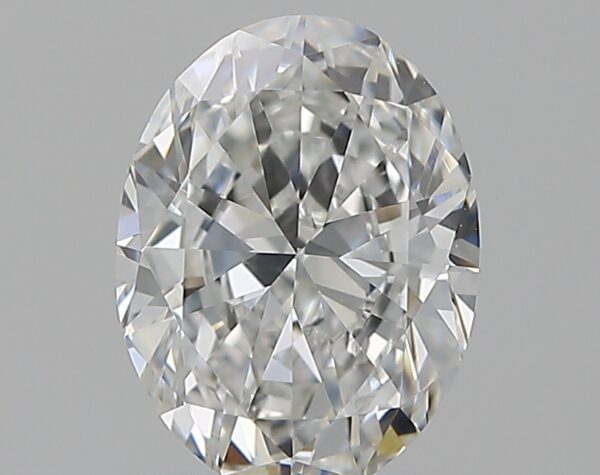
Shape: oval
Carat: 0.8
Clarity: VS2
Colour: F
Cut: VG
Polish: VG
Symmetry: VG
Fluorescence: N
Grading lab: GIA
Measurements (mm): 6.95 x 5.23 x 3.16